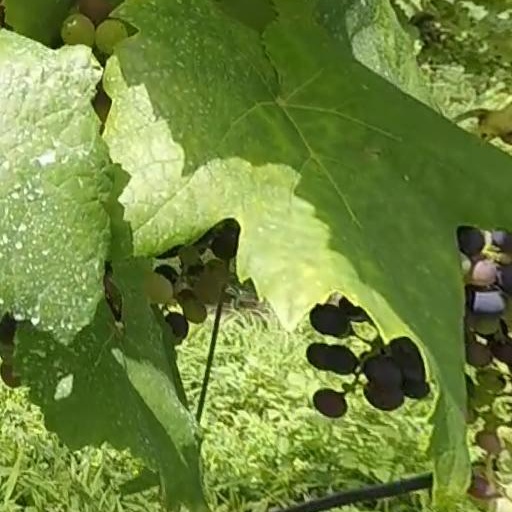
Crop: grape